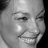
Emotion: happy